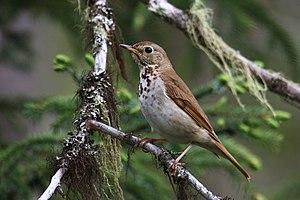
Grive solitaire, Parc national des Grands-Jardins, Québec, Canada.
Cette liste des espèces d'oiseaux au Québec recense les taxons de ce groupe observés dans cette province du Canada. Elle provient de l'American Ornithologist Union en date du mois de janvier 2019. Elle comprend 470 espèces dont :
Cette liste des oiseaux au Canada provient de Bird Checklists of the World en date du mois de juillet 2018.
Le parc national des Grands-Jardins est un parc national du Québec, situé dans le territoire non organisé de Lac-Pikauba, dans la municipalité régionale de comté de Charlevoix, dans la région administrative de la Capitale-Nationale, au Québec, Canada.